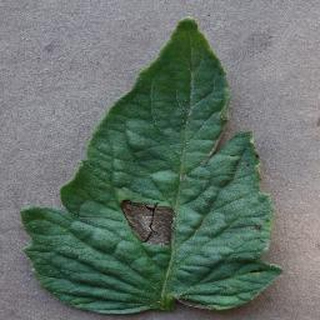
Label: tomato_early_blight